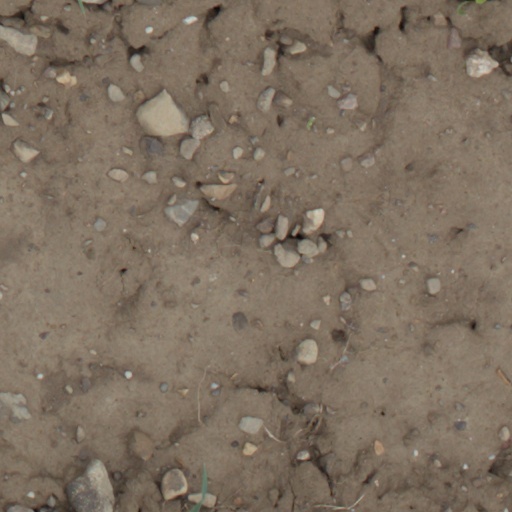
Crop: wheat